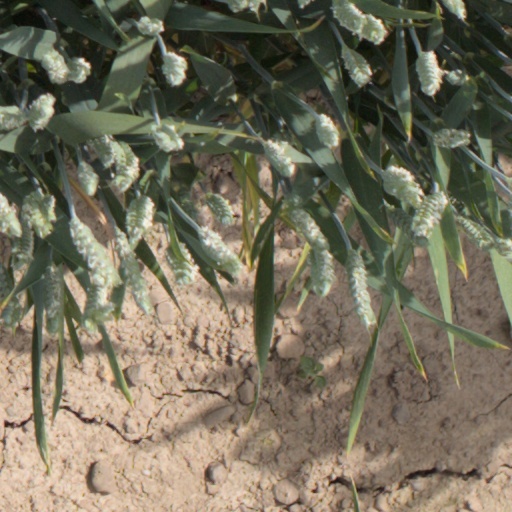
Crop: wheat